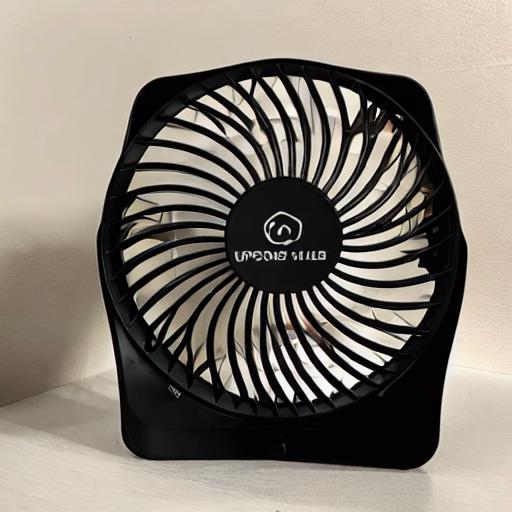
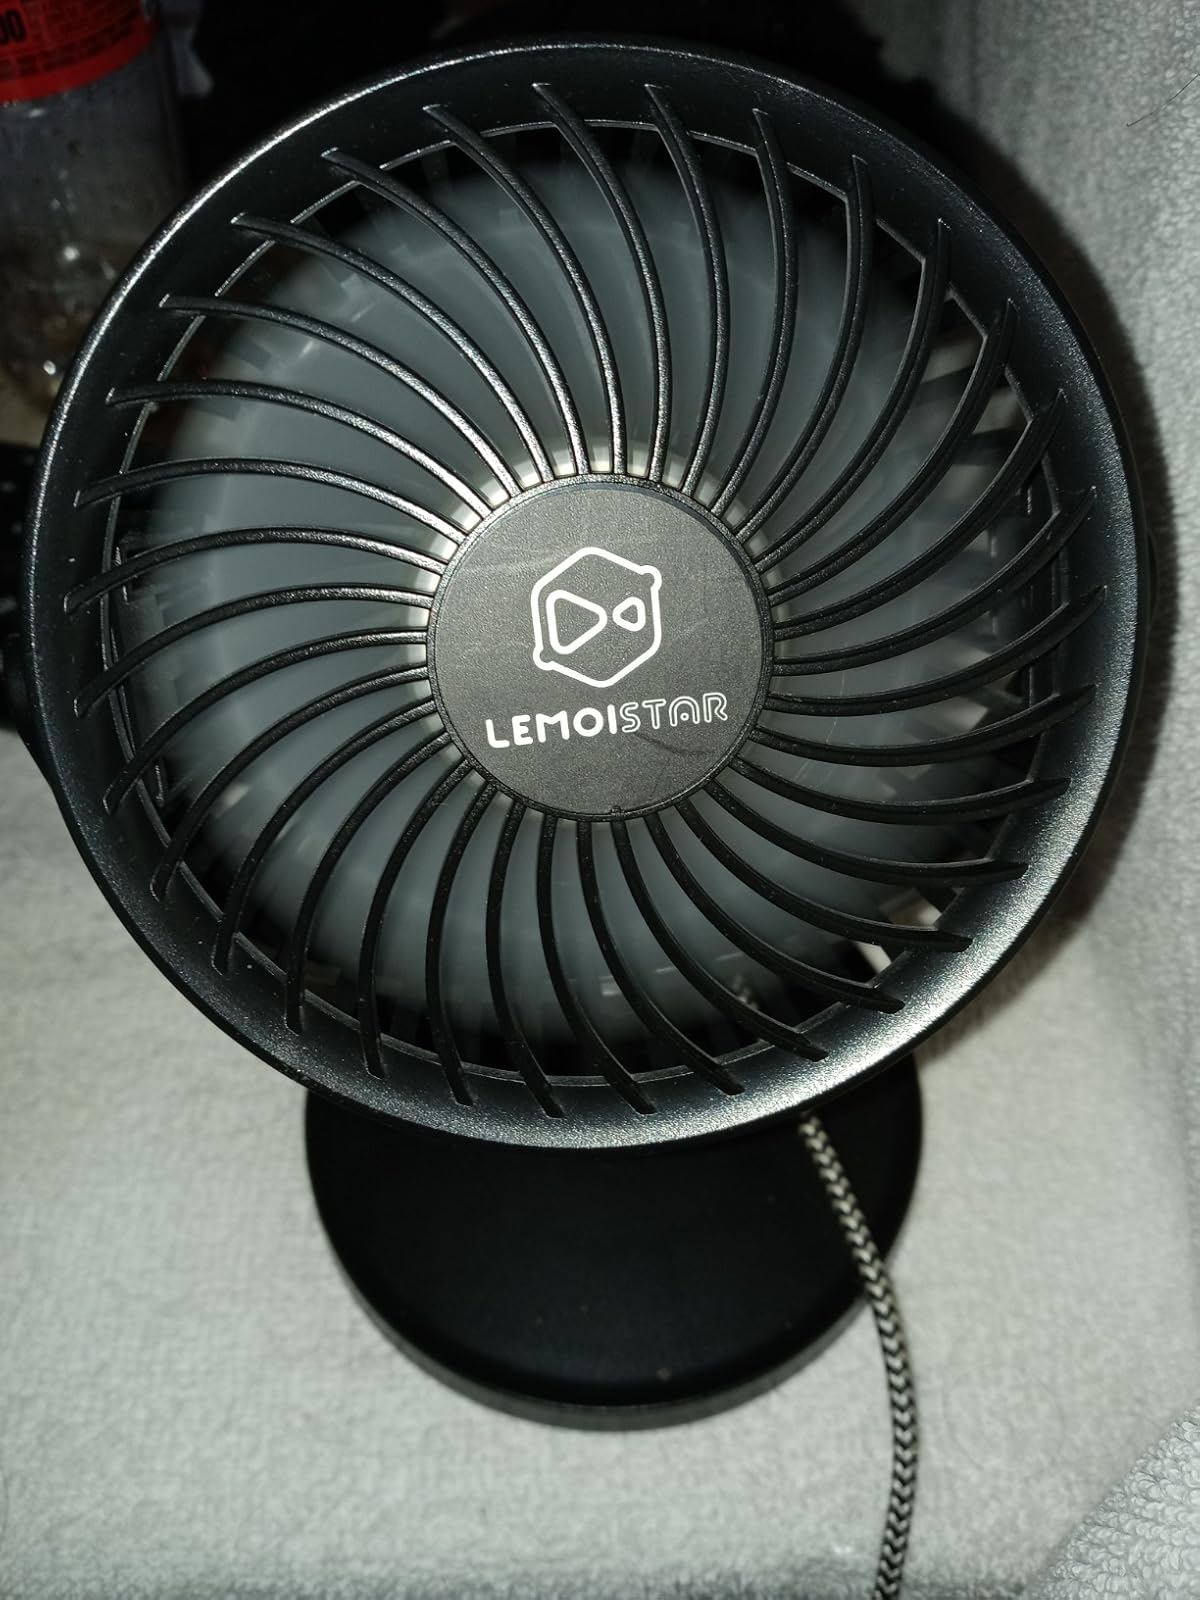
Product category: fan
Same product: no